Ramadan

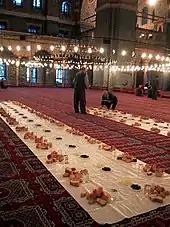
"Iftar" at the Sultan Ahmed Mosque in Istanbul, Turkey

Each day before dawn, Muslims observe a pre-fast meal called the "suhur". After stopping a short time before dawn, Muslims begin the first prayer of the day, Fajr.